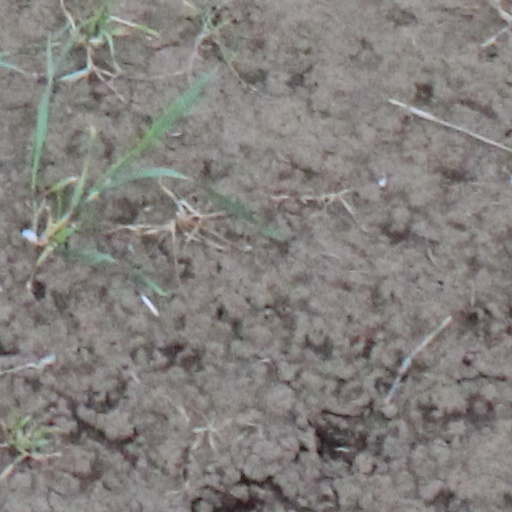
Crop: wheat